San Nicolo, Cagli

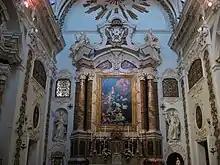
Church of San Nicolò, main altar, Cagli

The portal of the church, in sandstone, has a dog with a candle in its mouth in bas-relief in the tympanum, a play on the phrase "Domini canes", or ("Hounds of the Lord"). On the side of the main entrance there is access to the cloistered convent.